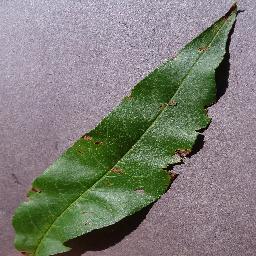
Label: Peach___Bacterial_spot